Billy Six

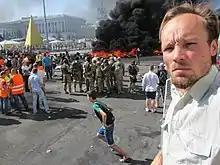
Billy Six in Ukraine

Six often reported from Ukraine in the context of the War in Donbas (2014–2022). He has produced multiple videos on the MH17 disaster, spending extensive time in the crash area, carrying out his own investigative research. Six was interviewed by the BBC in the documentary "Conspiracy Files: Who Shot Down MH17" (May 2016). The BBC reported "Six thinks two (Ukrainian) fighter jets shot down MH17 - one firing its cannon, the other firing a missile." He has also given an interview to investigative agency Bellingcat on the theme.